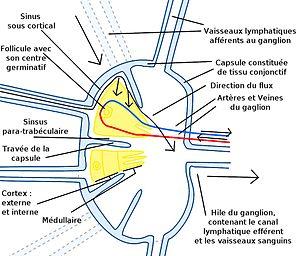
Le système immunitaire adaptatif désigne les lymphocytes T, qui contribuent à l'immunité à médiation cellulaire, et les lymphocytes B qui sont responsables de l'immunité à médiation humorale. Ces deux populations cellulaires ont des propriétés et des fonctions distinctes des cellules du système immunitaire inné.
Les noeuds lymphatiques sont des petits amas réniformes dont la taille varie de l'un à l'autre. On en dénombre chez l'humain environ 800, pour une masse totale de 500 à 800 g.